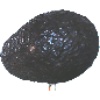
Label: avocado